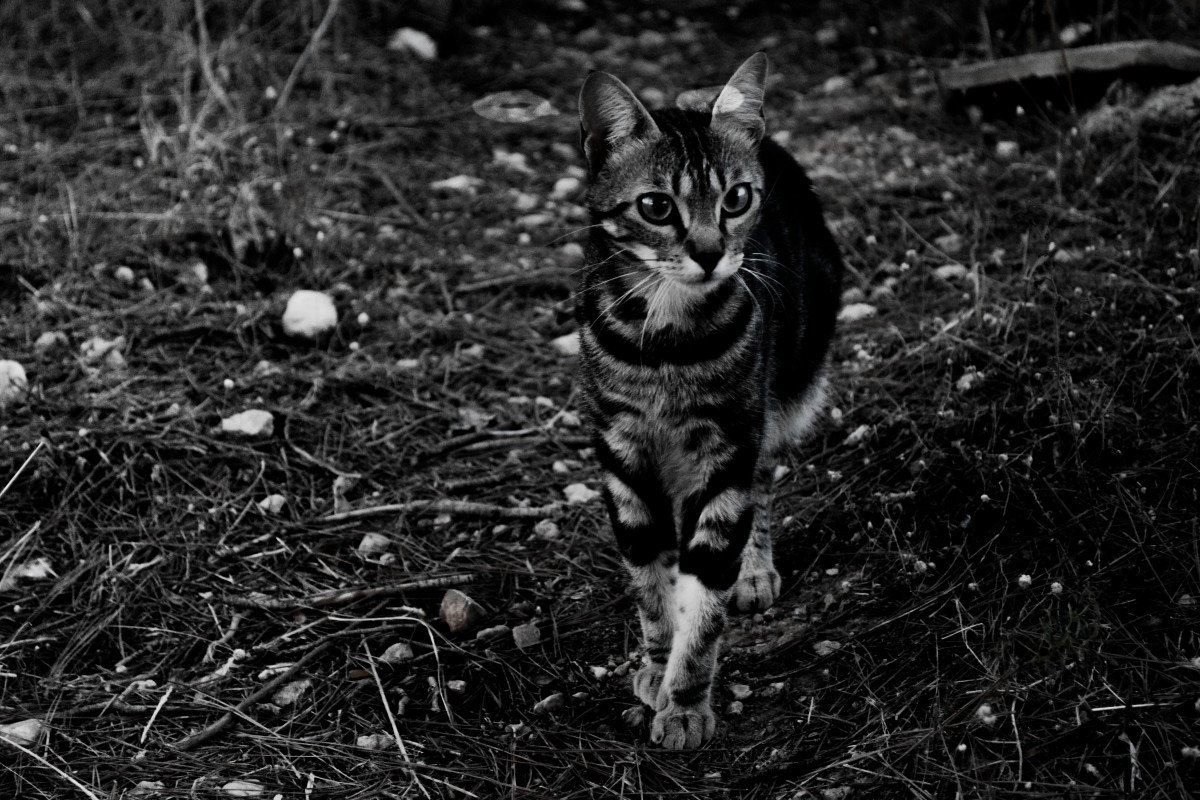
Tags: wildlife, fauna, whiskers, tiger, vertebrate, wild cat, monochrome photography, small to medium sized cats